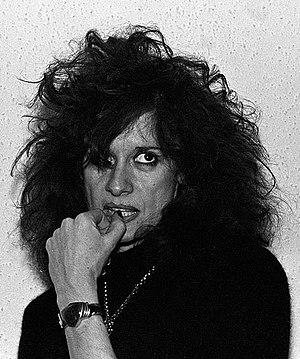
Penelope Spheeris est une réalisatrice, scénariste, actrice, productrice, directrice de la photographie et monteuse américaine née le 2 décembre 1945 à La Nouvelle-Orléans, Louisiane.